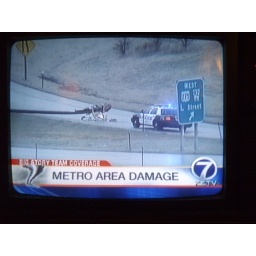
Toppled over onto the road bed. It's counterintuitive, the thumbnails of the TV pix are clearest